Dojlidy Brewery

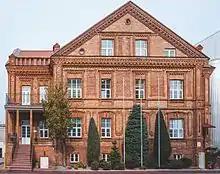
Dojlidy Brewery

In 1891, the property was owned by the family of Count Rüdigerów. At their initiative and on the site of a former manor Krusensternów, a neoclassical style mansion was built, and near this a steam brewery was constructed.